Bomberman Live: Battlefest

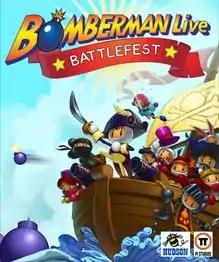

Bomberman Live: Battlefest is a 2010 video game for the Xbox 360 console. It was developed by Pi Studios, published by Hudson Soft, and released on December 8, 2010 through Xbox Live Arcade.